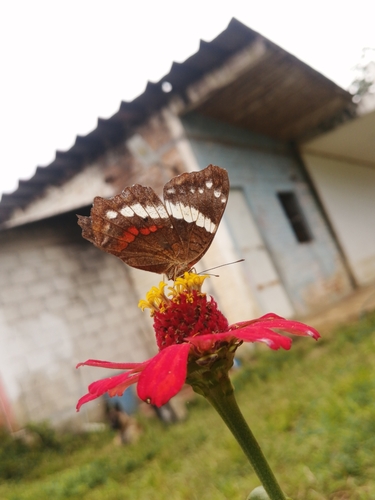
Scientific name: Anartia fatima
Common name: Banded peacock
Family: Nymphalidae
Order: Lepidoptera
Pollinator type: Primary pollinator
Habitat: Open areas and gardens
Geographic range: South America
Conservation status: Least Concern